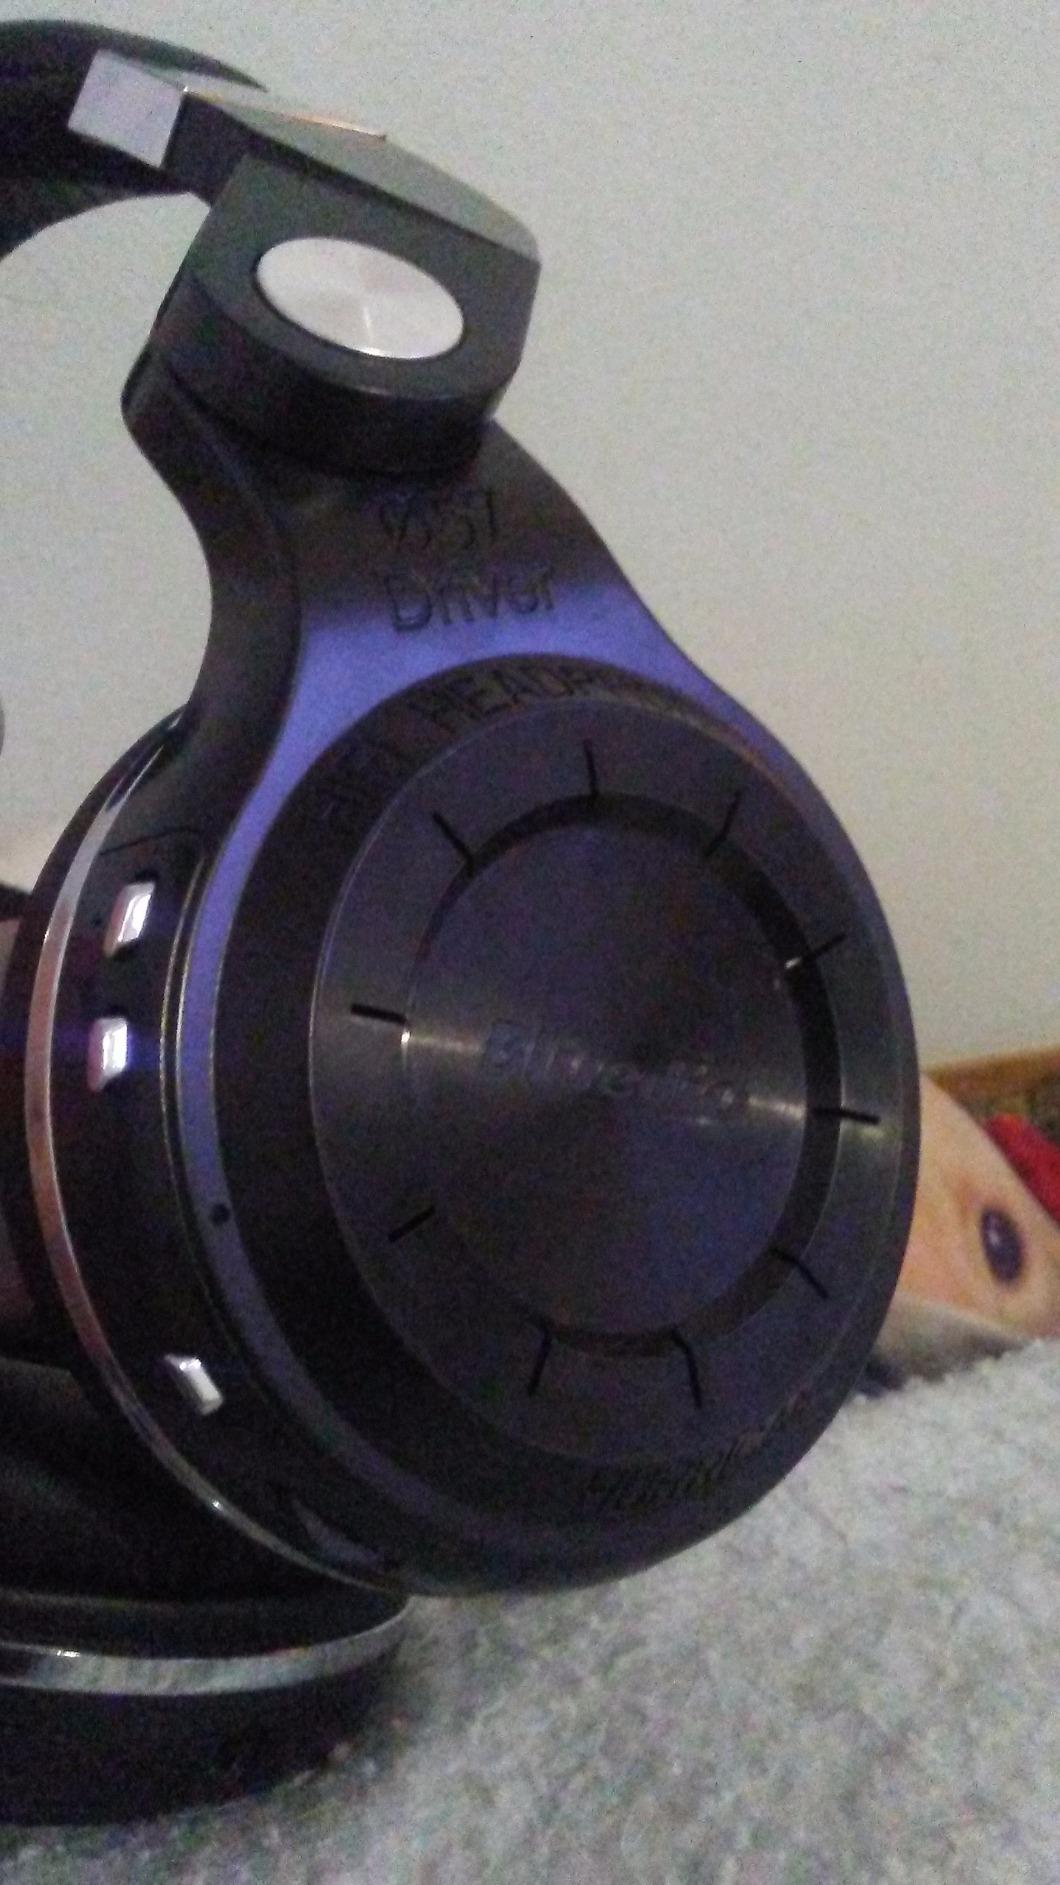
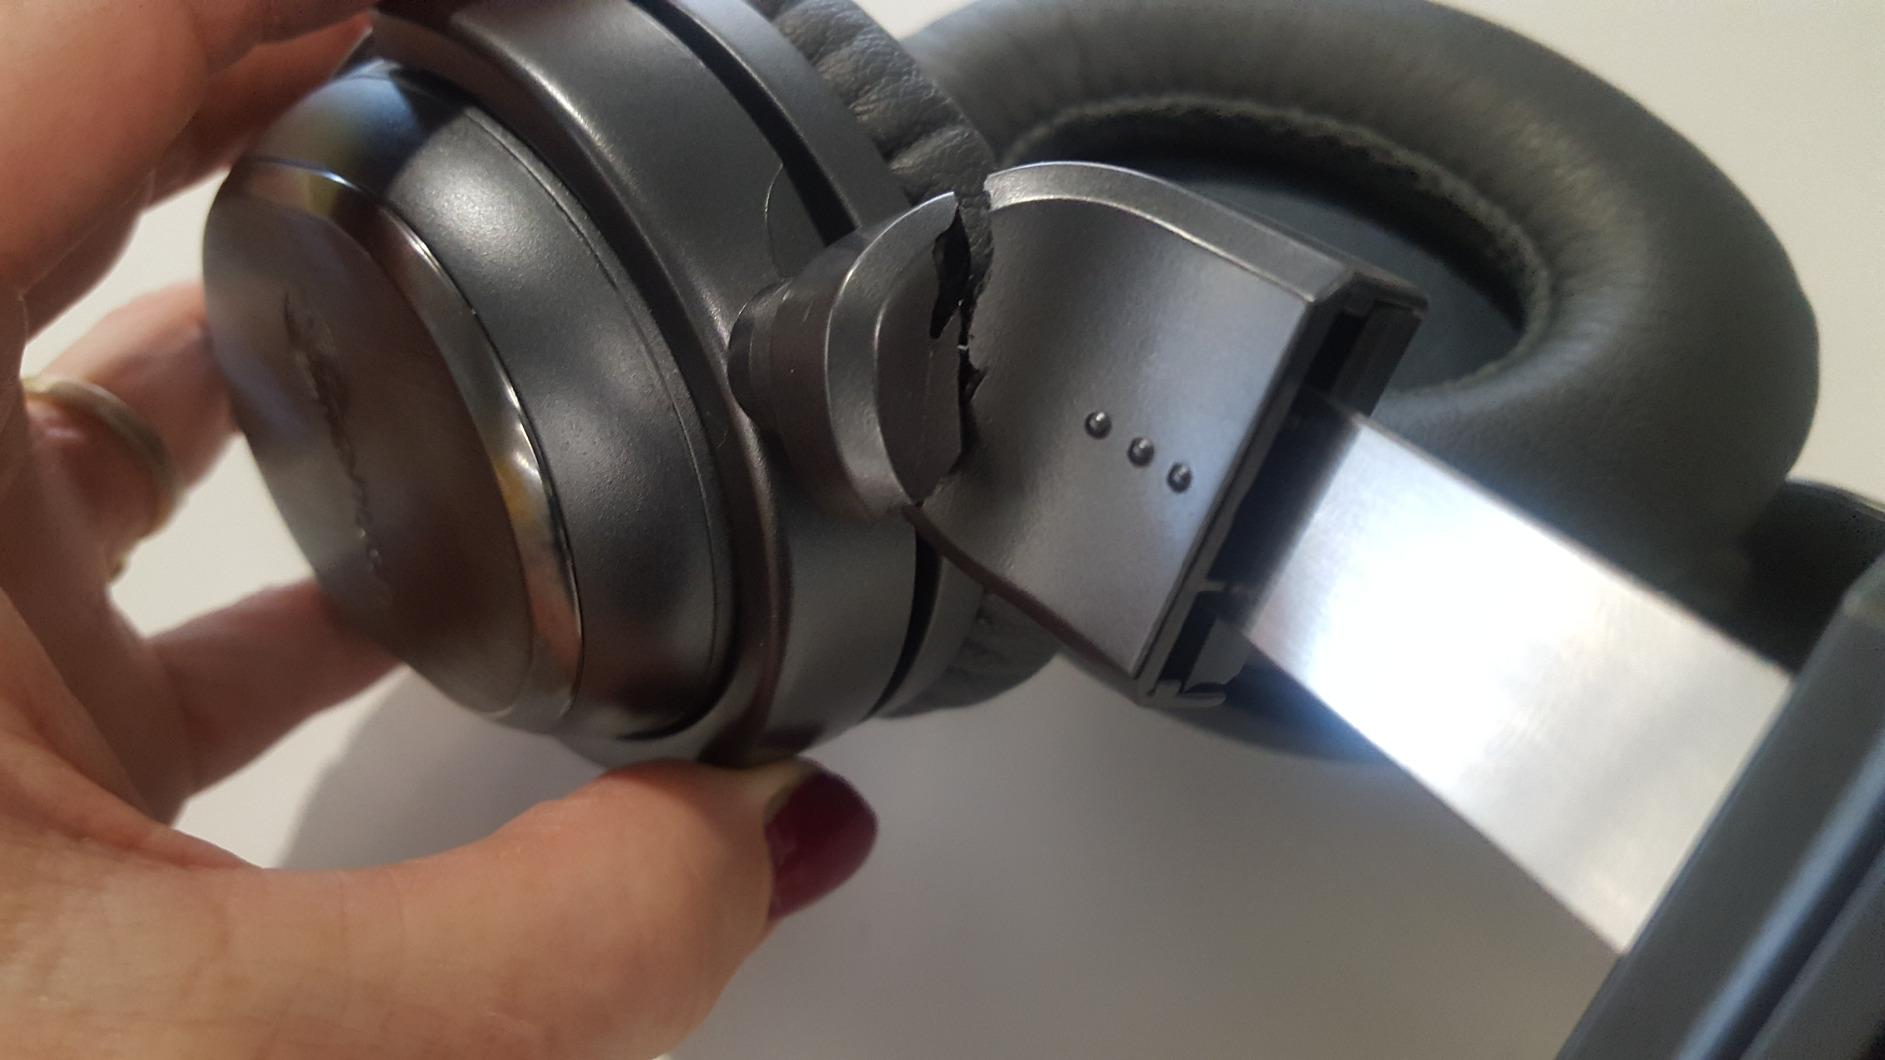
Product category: headphones
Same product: no